Roger Rivière

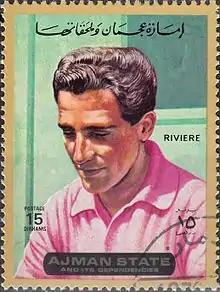
Rivière on a 1972 UAE stamp

Roger Rivière (23 February 1936 – 1 April 1976) was a French track and road bicycle racer. He raced as a professional from 1957 to 1960.